Yeah Yeah Yeahs

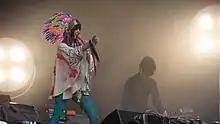
Karen O and Nick Zinner performing at the Glastonbury Festival, 2009

The Yeah Yeah Yeahs' second album, "Show Your Bones", was released on March 28, 2006. Karen O told online zine Drowned in Sound, ""Show Your Bones" is what happens when you put your finger in a light socket", crediting "9-year old antigenius wonder-kid Drake Barrett for the insight." The first single from the album, "Gold Lion", was released on March 20, 2006, reaching number 18 in the Official UK Singles Chart.